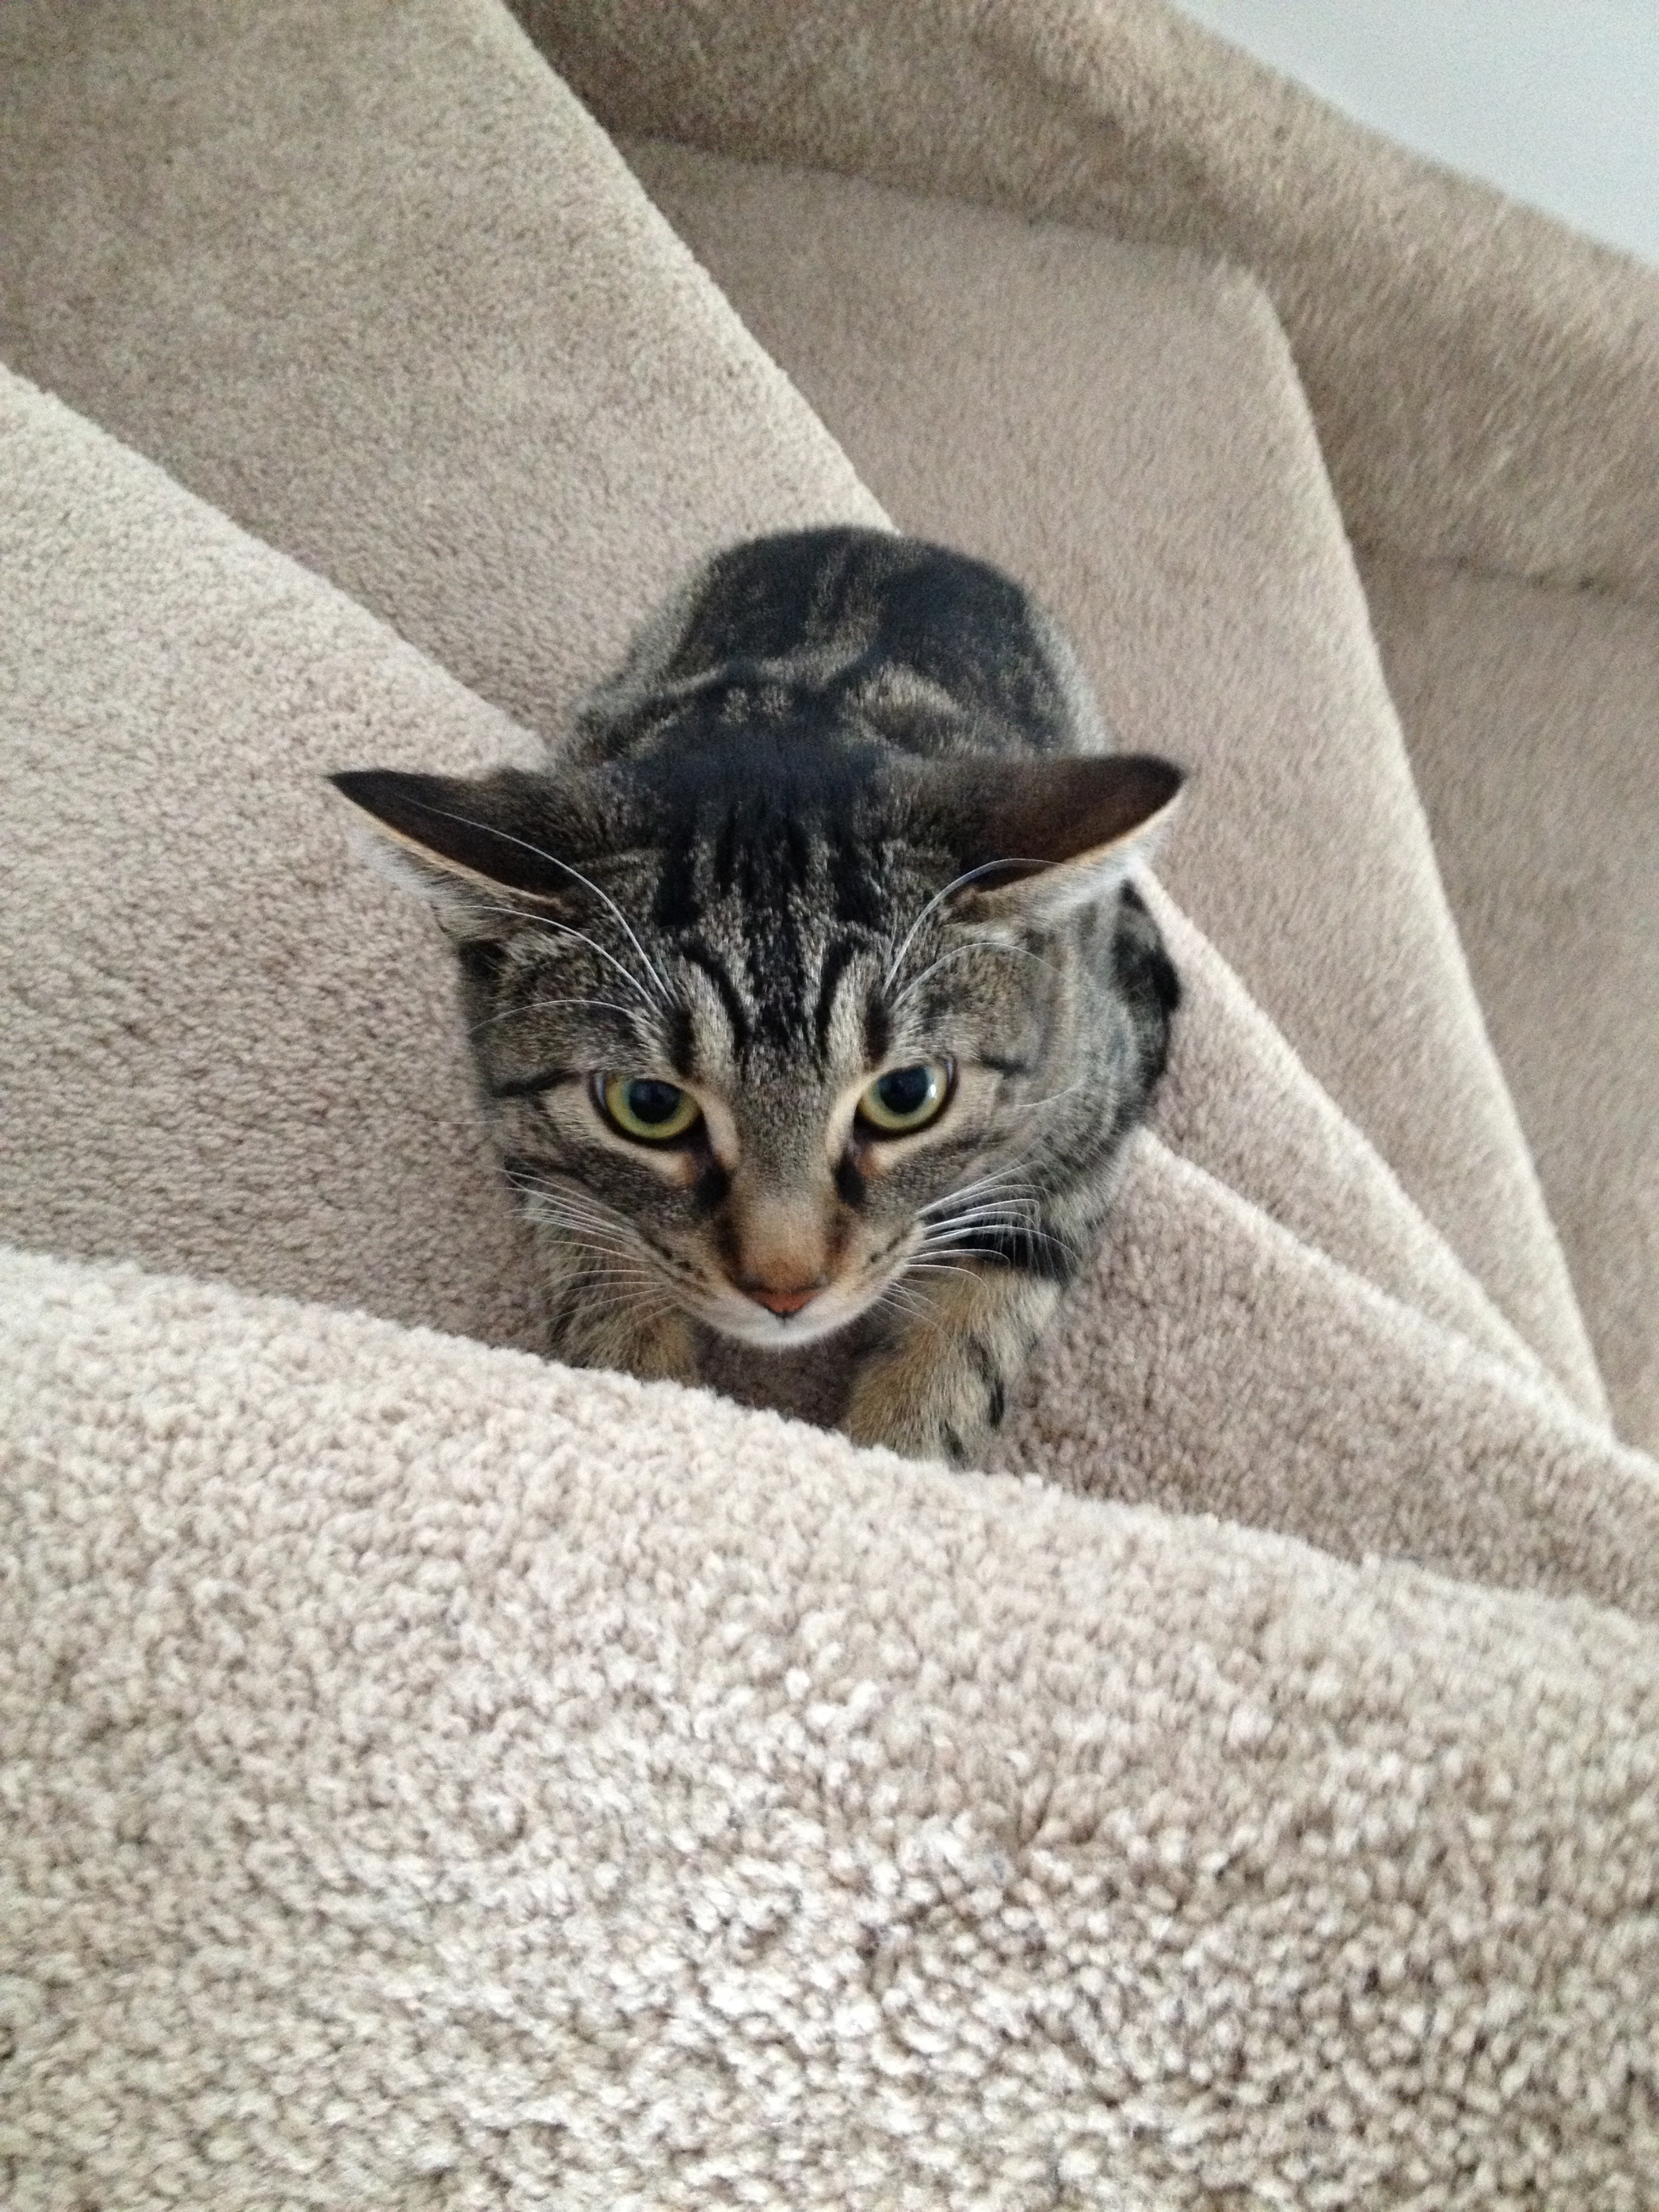
animal, cute, looking, pet, fur, young, kitten, cat, feline, mammal, striped, outdoors, whiskers, kitty, stairs, furry, vertebrate, domestic, adorable, hunting, tabby cat, european shorthair, small to medium sized cats, cat like mammal, domestic short haired cat